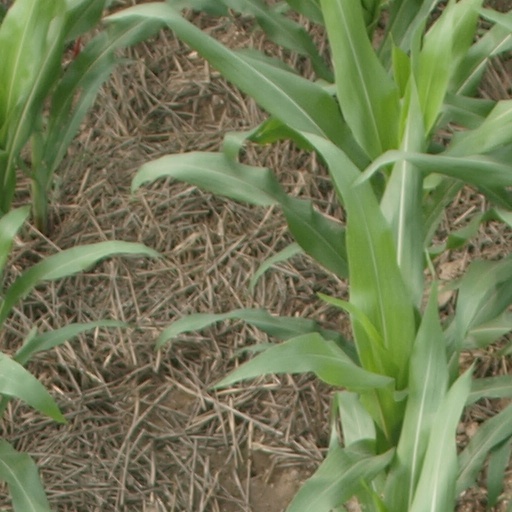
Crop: maize; corn